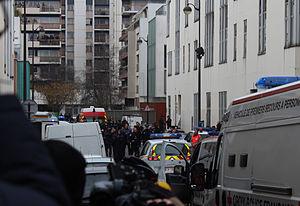
Vue de la zone du 11e arrondissement (rue Nicolas Appert) interdite aux badauds par la police après la fusillade au siège de Charlie Hebdo, prise avec l'aide du journaliste de LCP Jérémie Hartmann.
Les attentats de janvier 2015 en France sont une série d'attaques terroristes islamistes qui se sont déroulées entre les 7 et 9 janvier 2015 en France, qui visaient la rédaction du journal Charlie Hebdo, des policiers et des clients d’une supérette casher, et au cours desquelles dix-sept personnes ont été tuées et leurs trois assassins abattus par les forces de l'ordre.